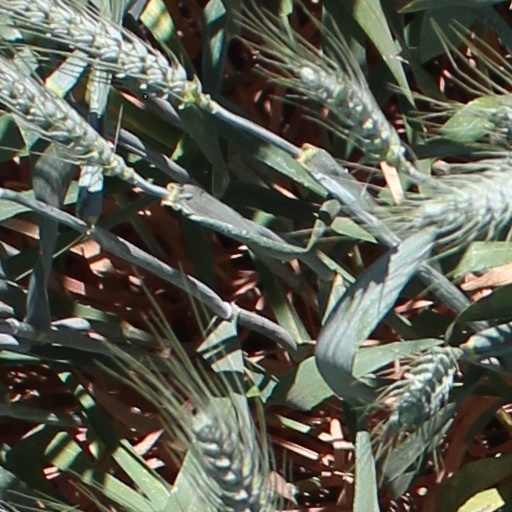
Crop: wheat